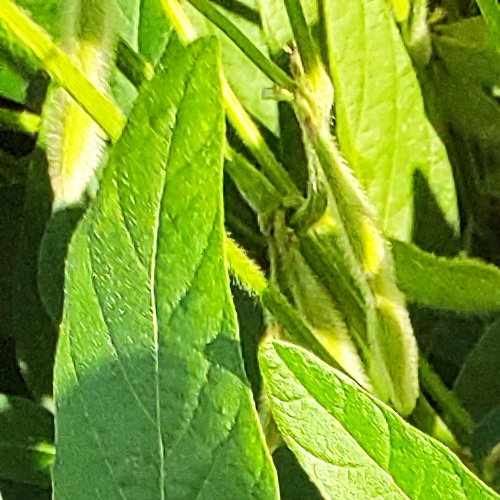
Label: Healthy